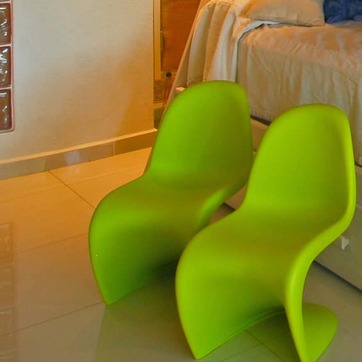
Material: plastic